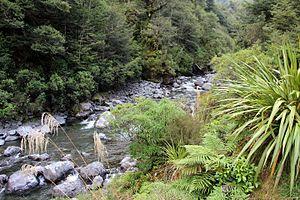
La rivière Oroua est un cours d’eau du sud de l’Île du Nord de la Nouvelle-Zélande.